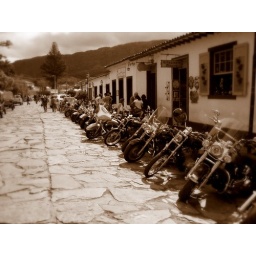
The historical center with a street made of stones by the slaves. Very hard to ride a bike there.